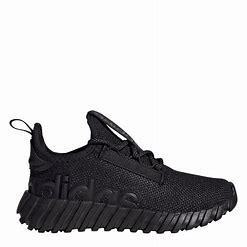
Brand: Adidas
Model: Kaptir